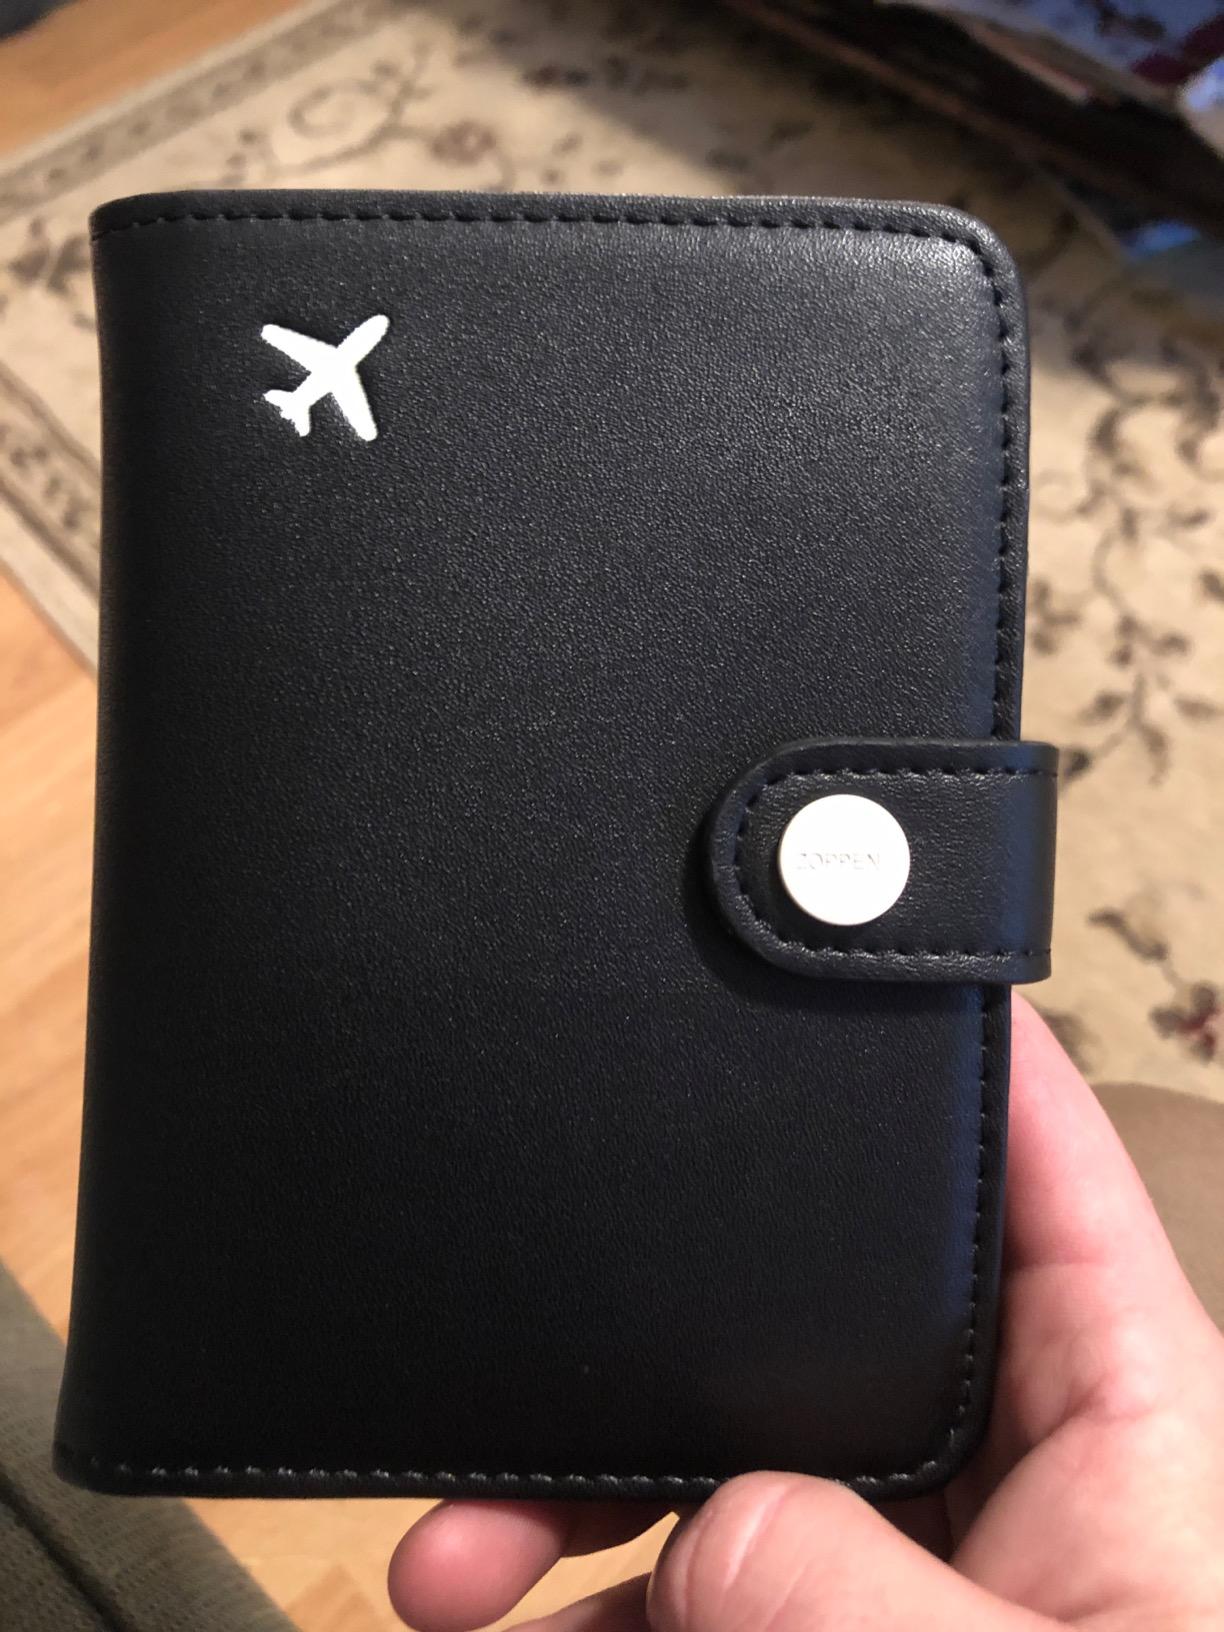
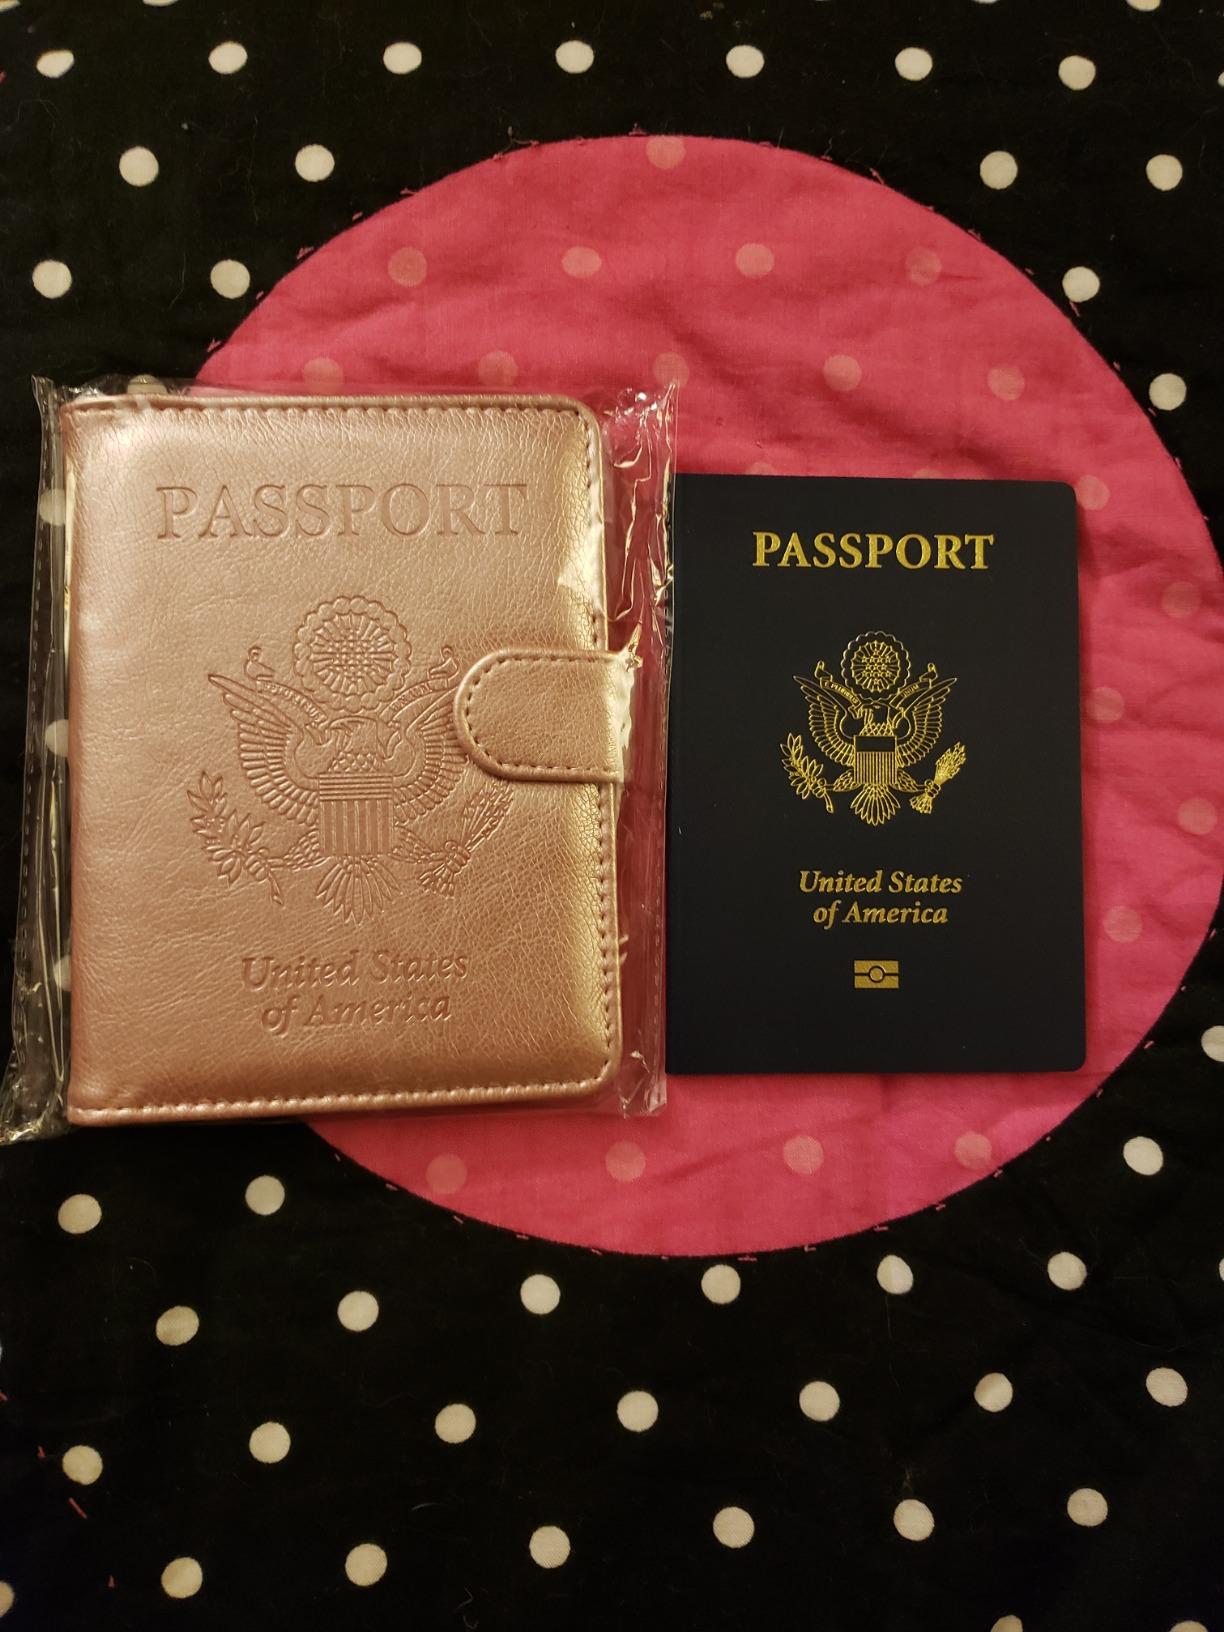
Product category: accessories_wallet
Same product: no